Damian Kulig

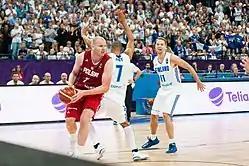
Kulig (left) during EuroBasket 2017

Kulig represented Poland at the EuroBasket 2015. Over six tournament games, he averaged 6.7 points and 5.7 rebounds on 45.2 shooting from the field.